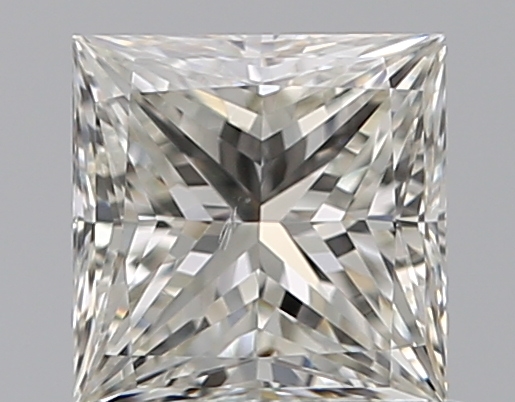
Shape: princess
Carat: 0.7
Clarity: SI1
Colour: I
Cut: EX
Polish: EX
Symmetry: VG
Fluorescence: N
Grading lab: GIA
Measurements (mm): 4.86 x 4.85 x 3.58